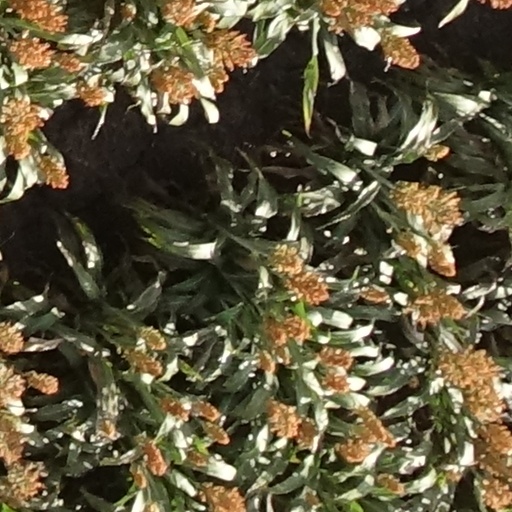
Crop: sorghum